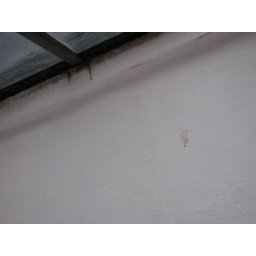
wall in the kitchen (upstairs)